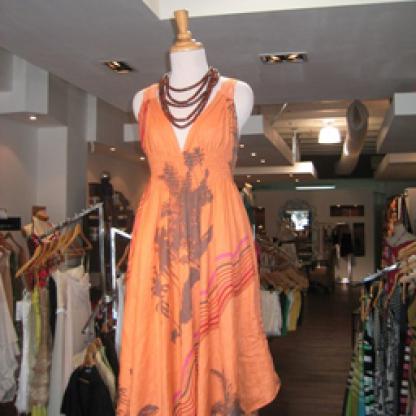
Scene: Indoor